Stephen IV of Hungary

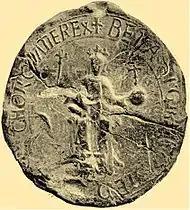
The seal of Stephen's father, King Béla II of Hungary

Stephen was the third son of King Béla the Blind and his wife, Helena of Rascia, born about 1133. The earliest recorded event of Stephen's life occurred during the reign of his oldest brother, Géza II, who succeeded their father on 13 February 1141. King Géza "granted ducal revenues to his brothers", Ladislaus and Stephen, according to the "Illuminated Chronicle". While the chronicle does not specify the date of this event, historian Bálint Hóman wrote that it happened in 1146. However, scholars Ferenc Makk and Gyula Kristó claim it was later, in about 1152, at the same time Géza II officially appointed his son, Stephen, as his heir.